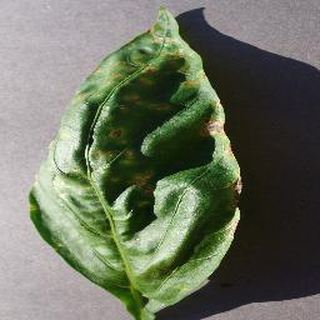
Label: bell_pepper_bacterial_spot